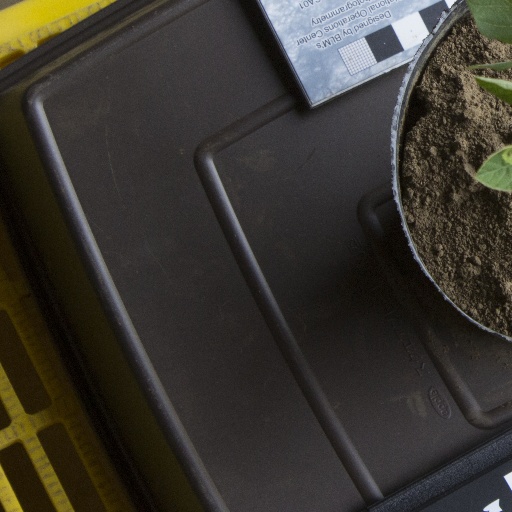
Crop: soybean